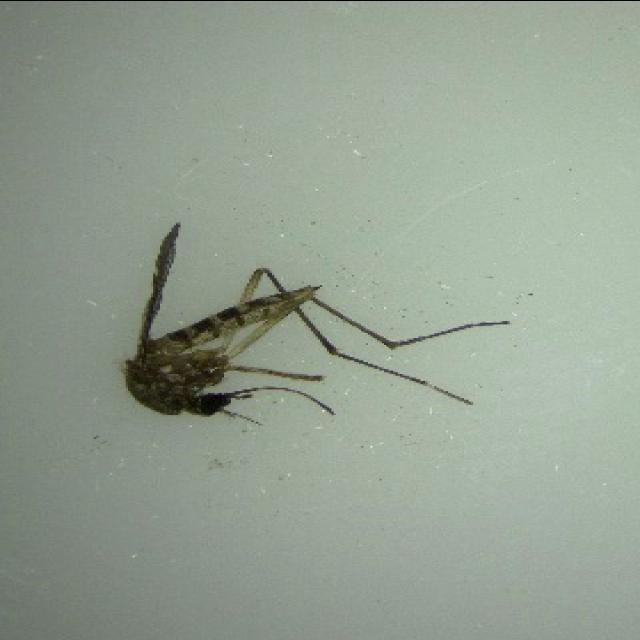
Species: aedes_vexans